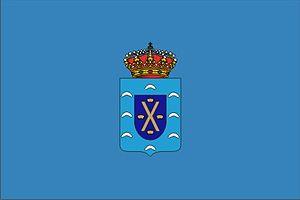
Puebla de Sanabria est une ville d’Espagne, de la province de Zamora, en communauté autonome de Castille-et-León. Elle est située à 113 km au Nord-Ouest de Zamora.